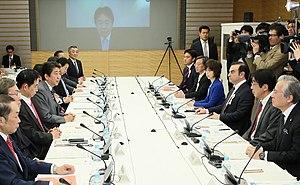
Carlos Ghosn, né le 9 mars 1954 à Porto Velho au Brésil, est un chef d'entreprise franco-libano-brésilien.